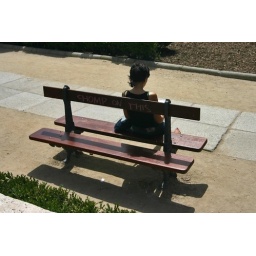
A random cute girl sitting on a bench, in the courtyard facing the Palacio Royal.